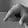
ASL letter: Q